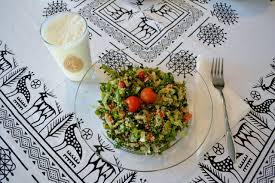
Yemek: kisir